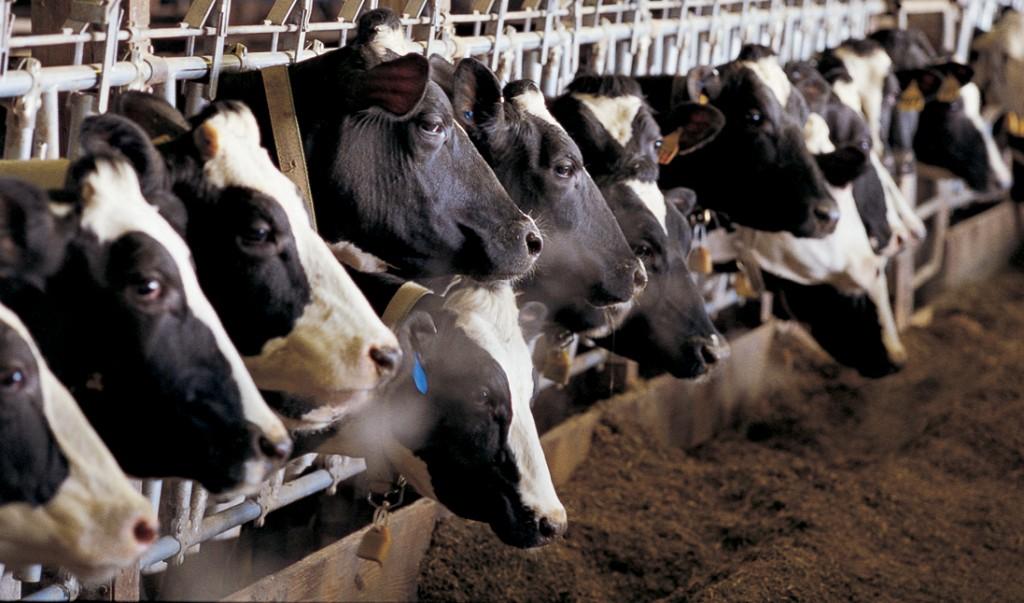
Ng'ombe wengi weusi na weupe wamejipanga kwenye vizimba vya shamba la kisasa la kufuga ng'ombe, huku vichwa vyao vikichomoza kwenye sehemu za kulia chakula. Wanyama hawa wanaonekana wakishusha pumzi zikiwa zinatoka mvuke kidogo hewani, jambo linaloashiria hali ya hewa baridi.